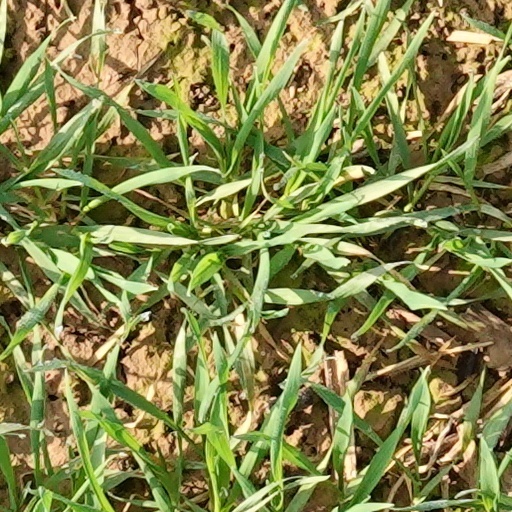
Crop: wheat